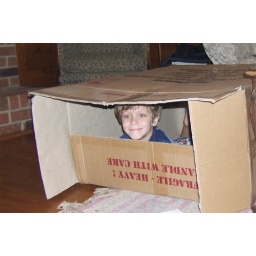
boy in a box